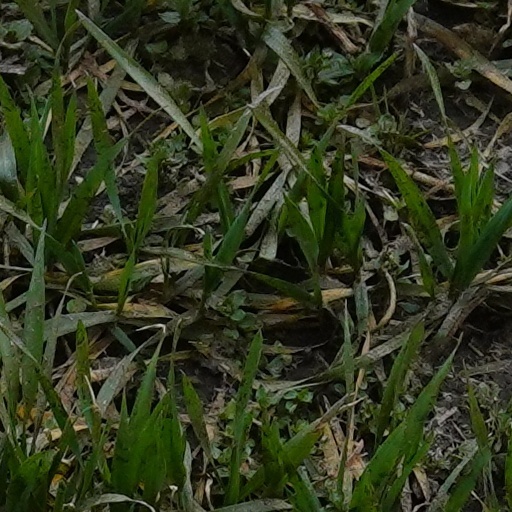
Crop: wheat